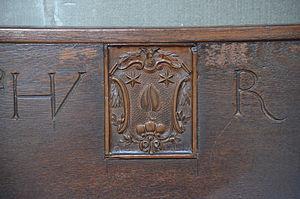
La famille de Haller ou famille Haller est une famille patricienne de Berne.